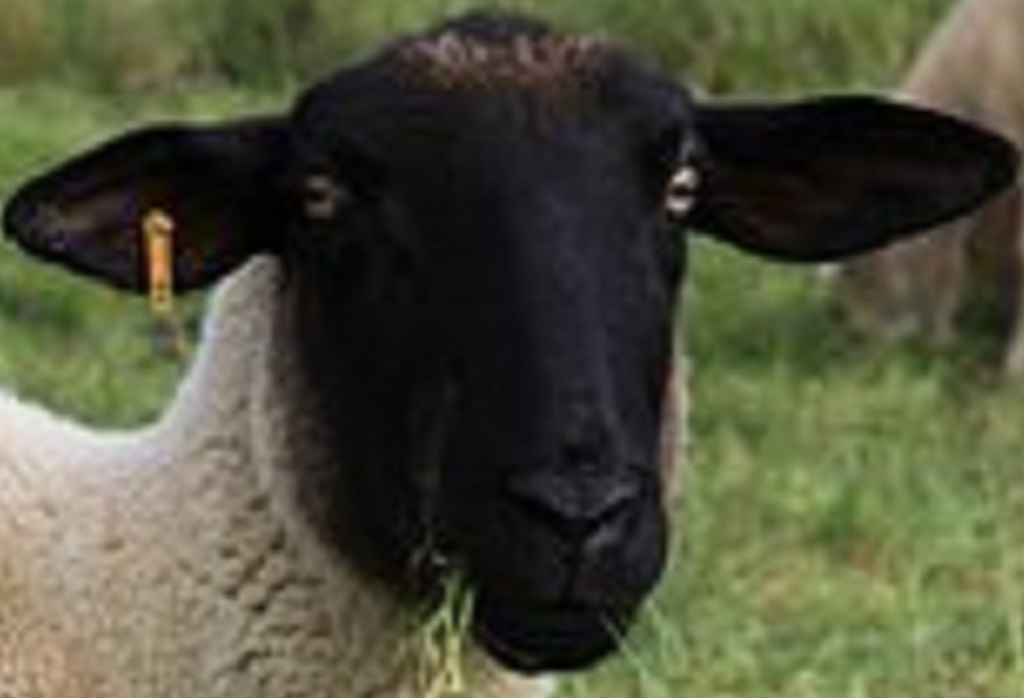
Label: no pain